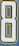
Number: 8